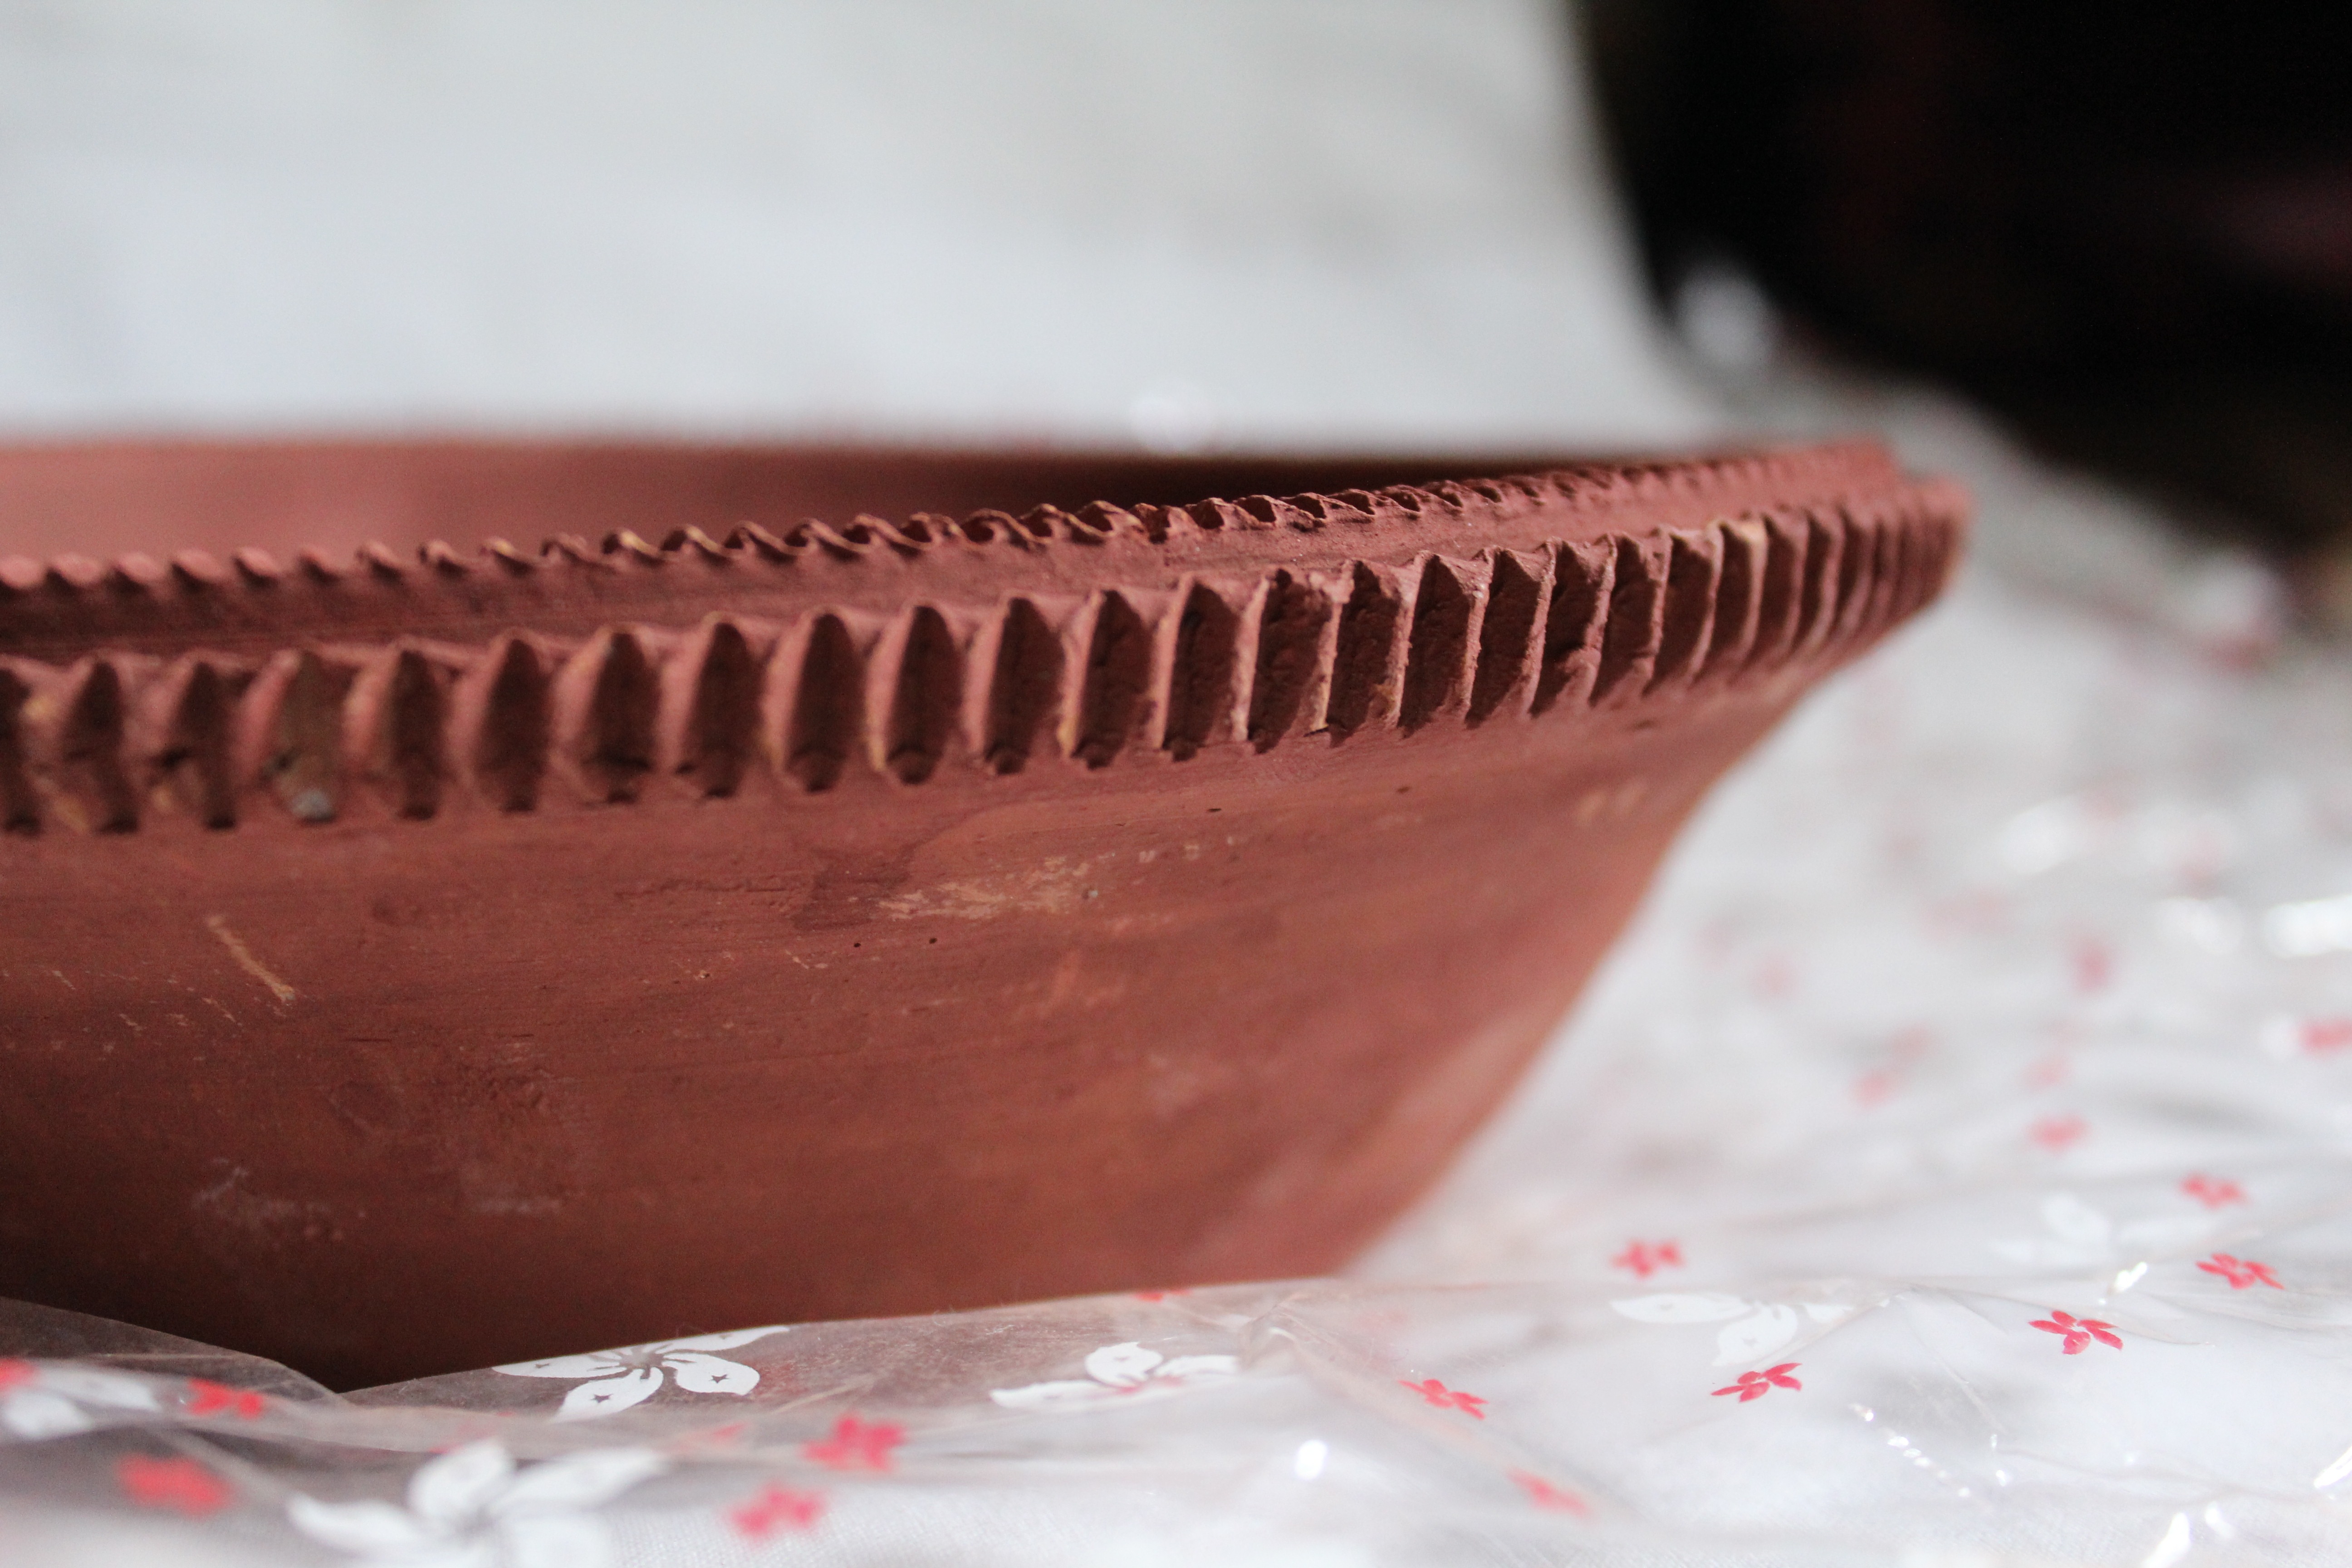
pot, food, red, ceramic, plate, brown, craft, chocolate, baking, pottery, dessert, cake, close up, chocolate cake, icing, culture, clay, earthenware, indian, sweetness, traditional, macro photography, flavor